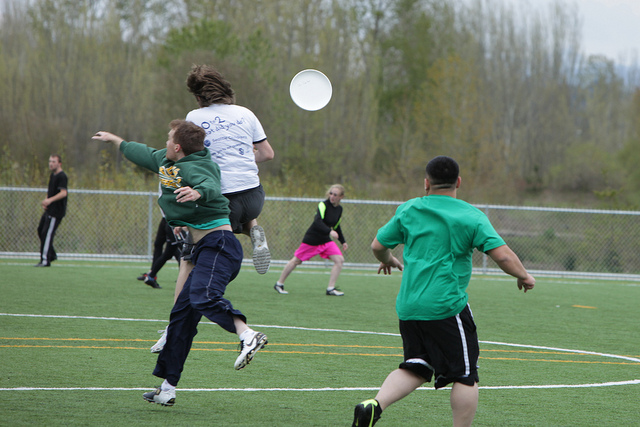
user: Given an image and a question. Answer the question in a short answer. Question: What is the name of the ancient greek sport that evolved into the sport featured above? Short Answer:
assistant: discus